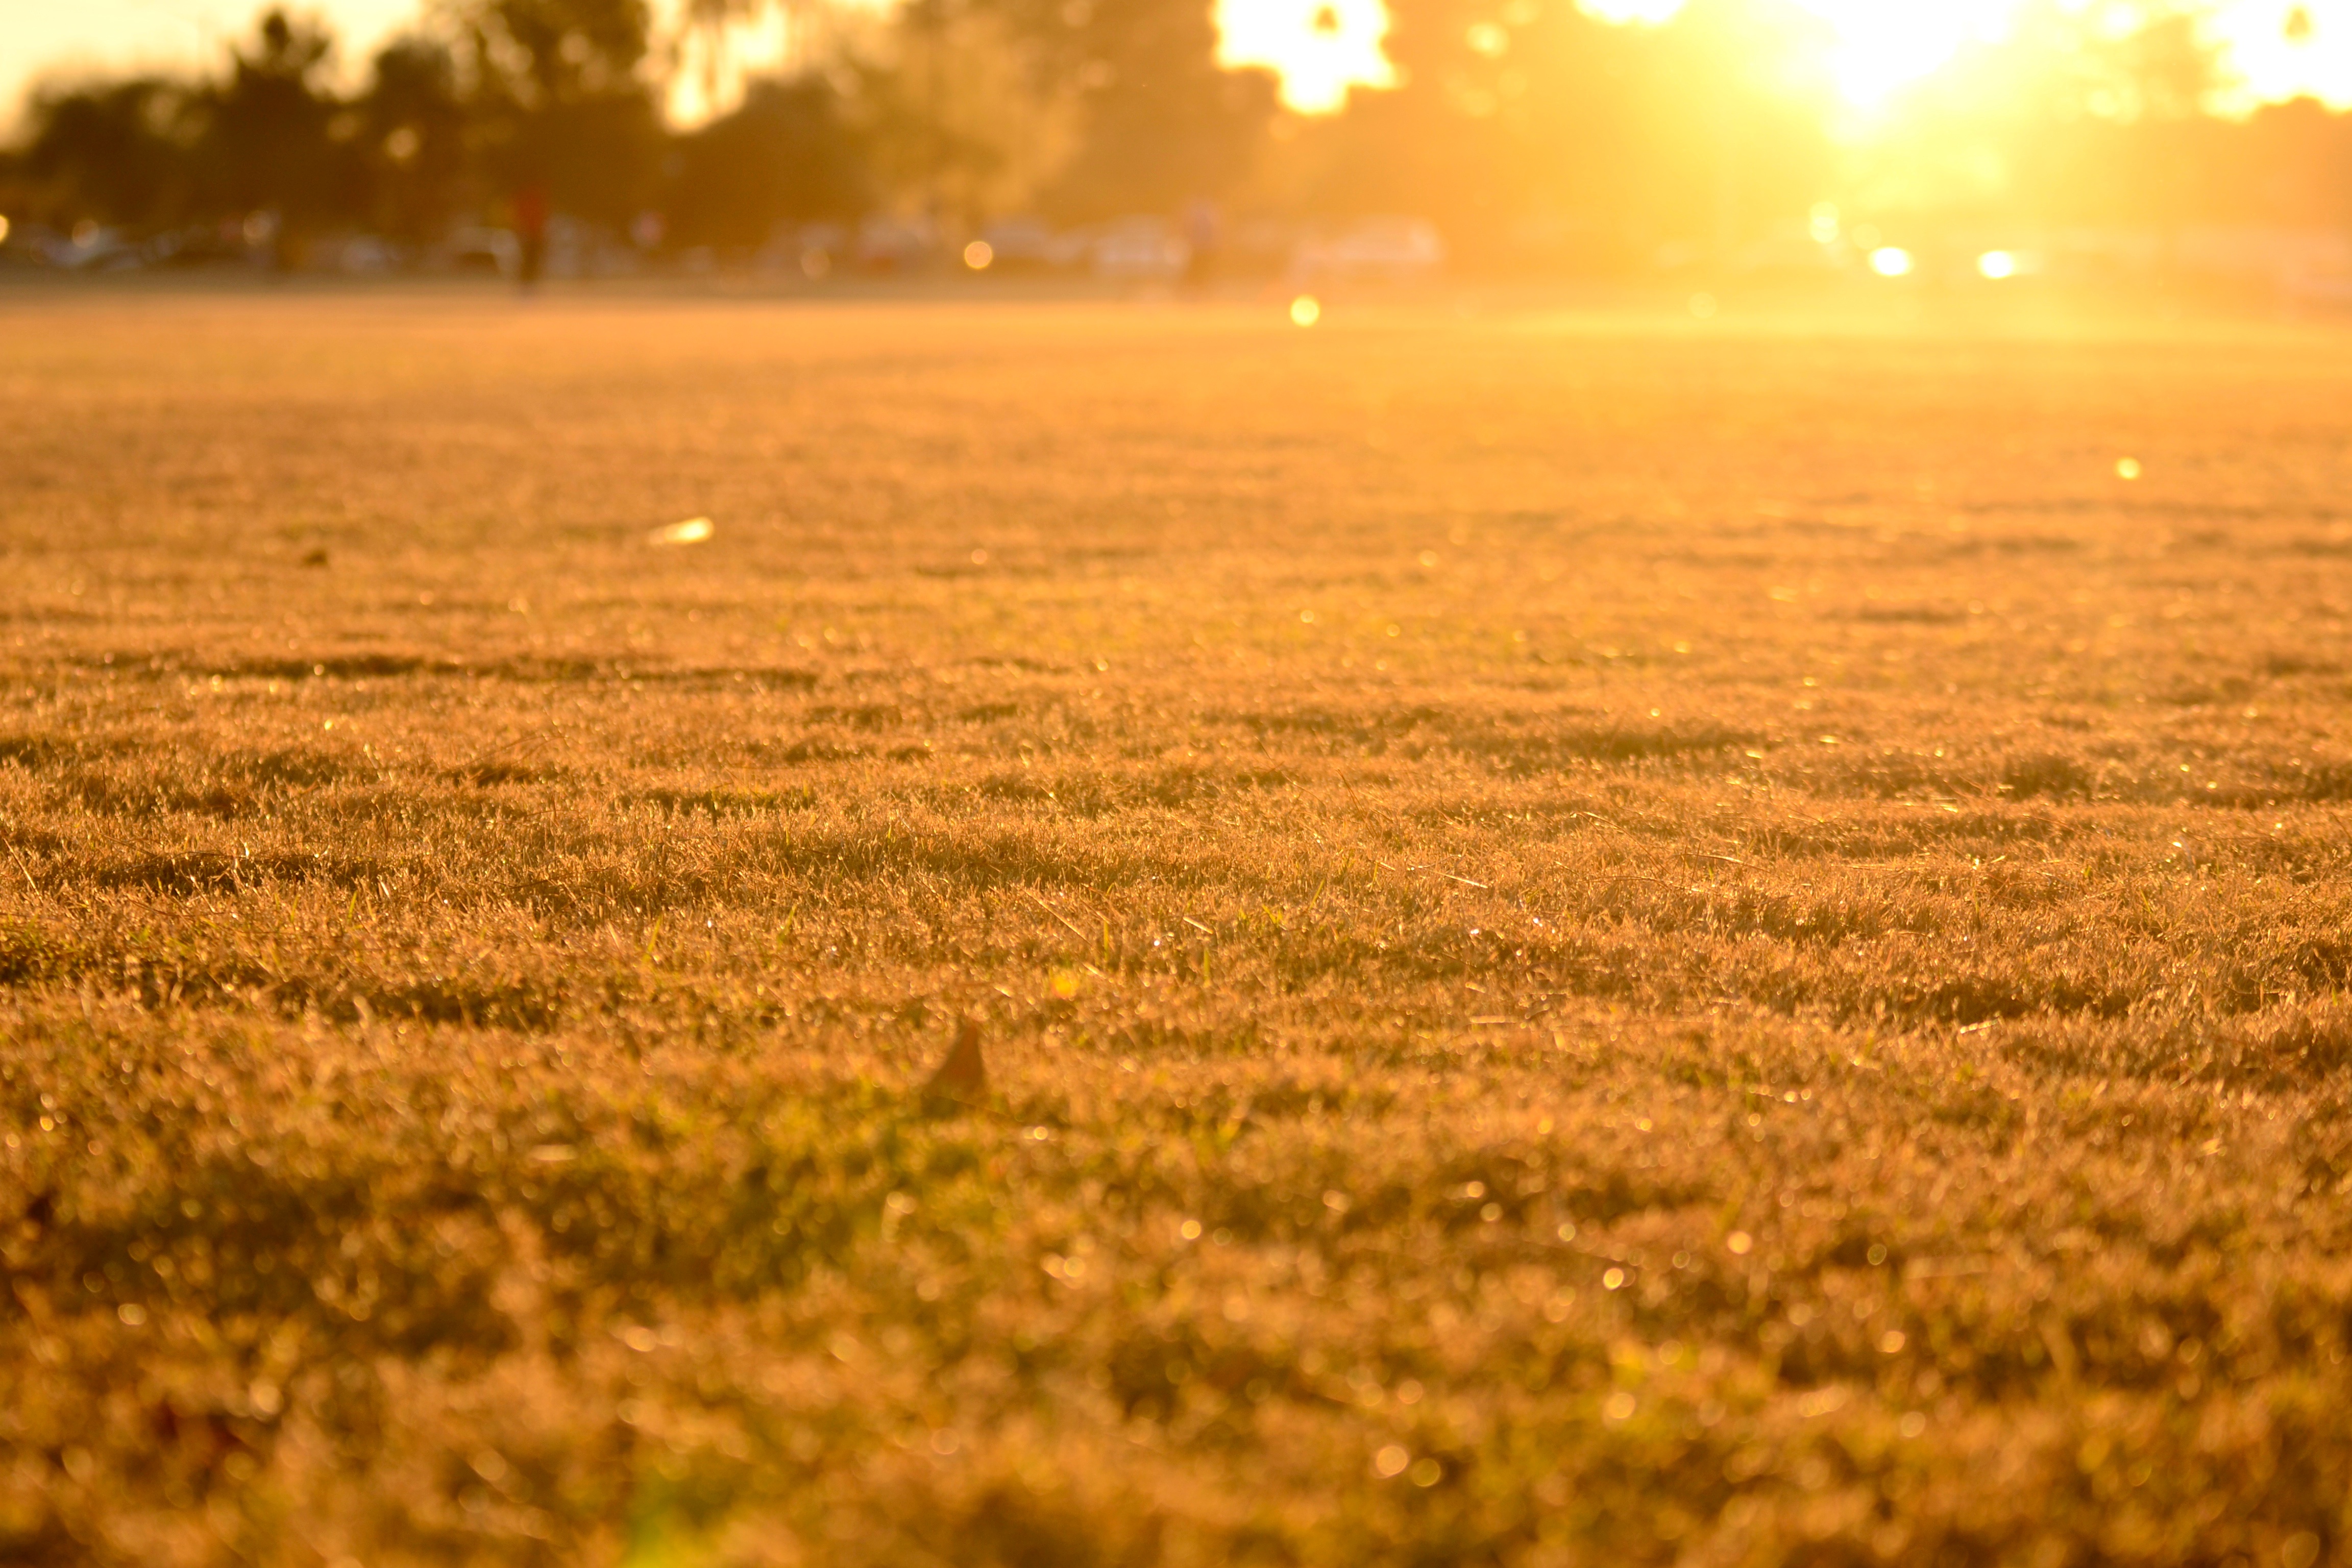
landscape, nature, grass, horizon, cloud, plant, sky, sun, sunrise, sunset, field, meadow, prairie, sunlight, morning, leaf, hill, flower, dawn, dusk, evening, crop, autumn, soil, agriculture, season, plain, grassland, rural area, atmospheric phenomenon, grass family